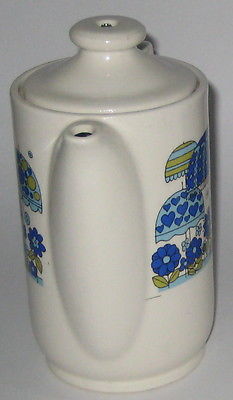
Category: kettle